Saint Alban

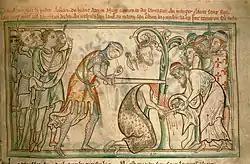
The martyrdom of St Alban, a miniature from a 13th-century manuscript written and illustrated by Matthew Paris, now in Trinity College Library, Dublin; here, the executioner's eyes are depicted falling out of his head, concurring with Bede's account.

When Alban reached the summit of the hill, he began to thirst and prayed God would give him water. A spring immediately sprang up at his feet. It was there that his head was struck off, as well as the head of the first Roman soldier who was miraculously converted and refused to execute him. However, immediately after delivering the fatal stroke, the eyes of the second executioner popped out of his head and dropped to the ground, along with Alban's head, so that this second executioner could not rejoice over Alban's death.